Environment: real
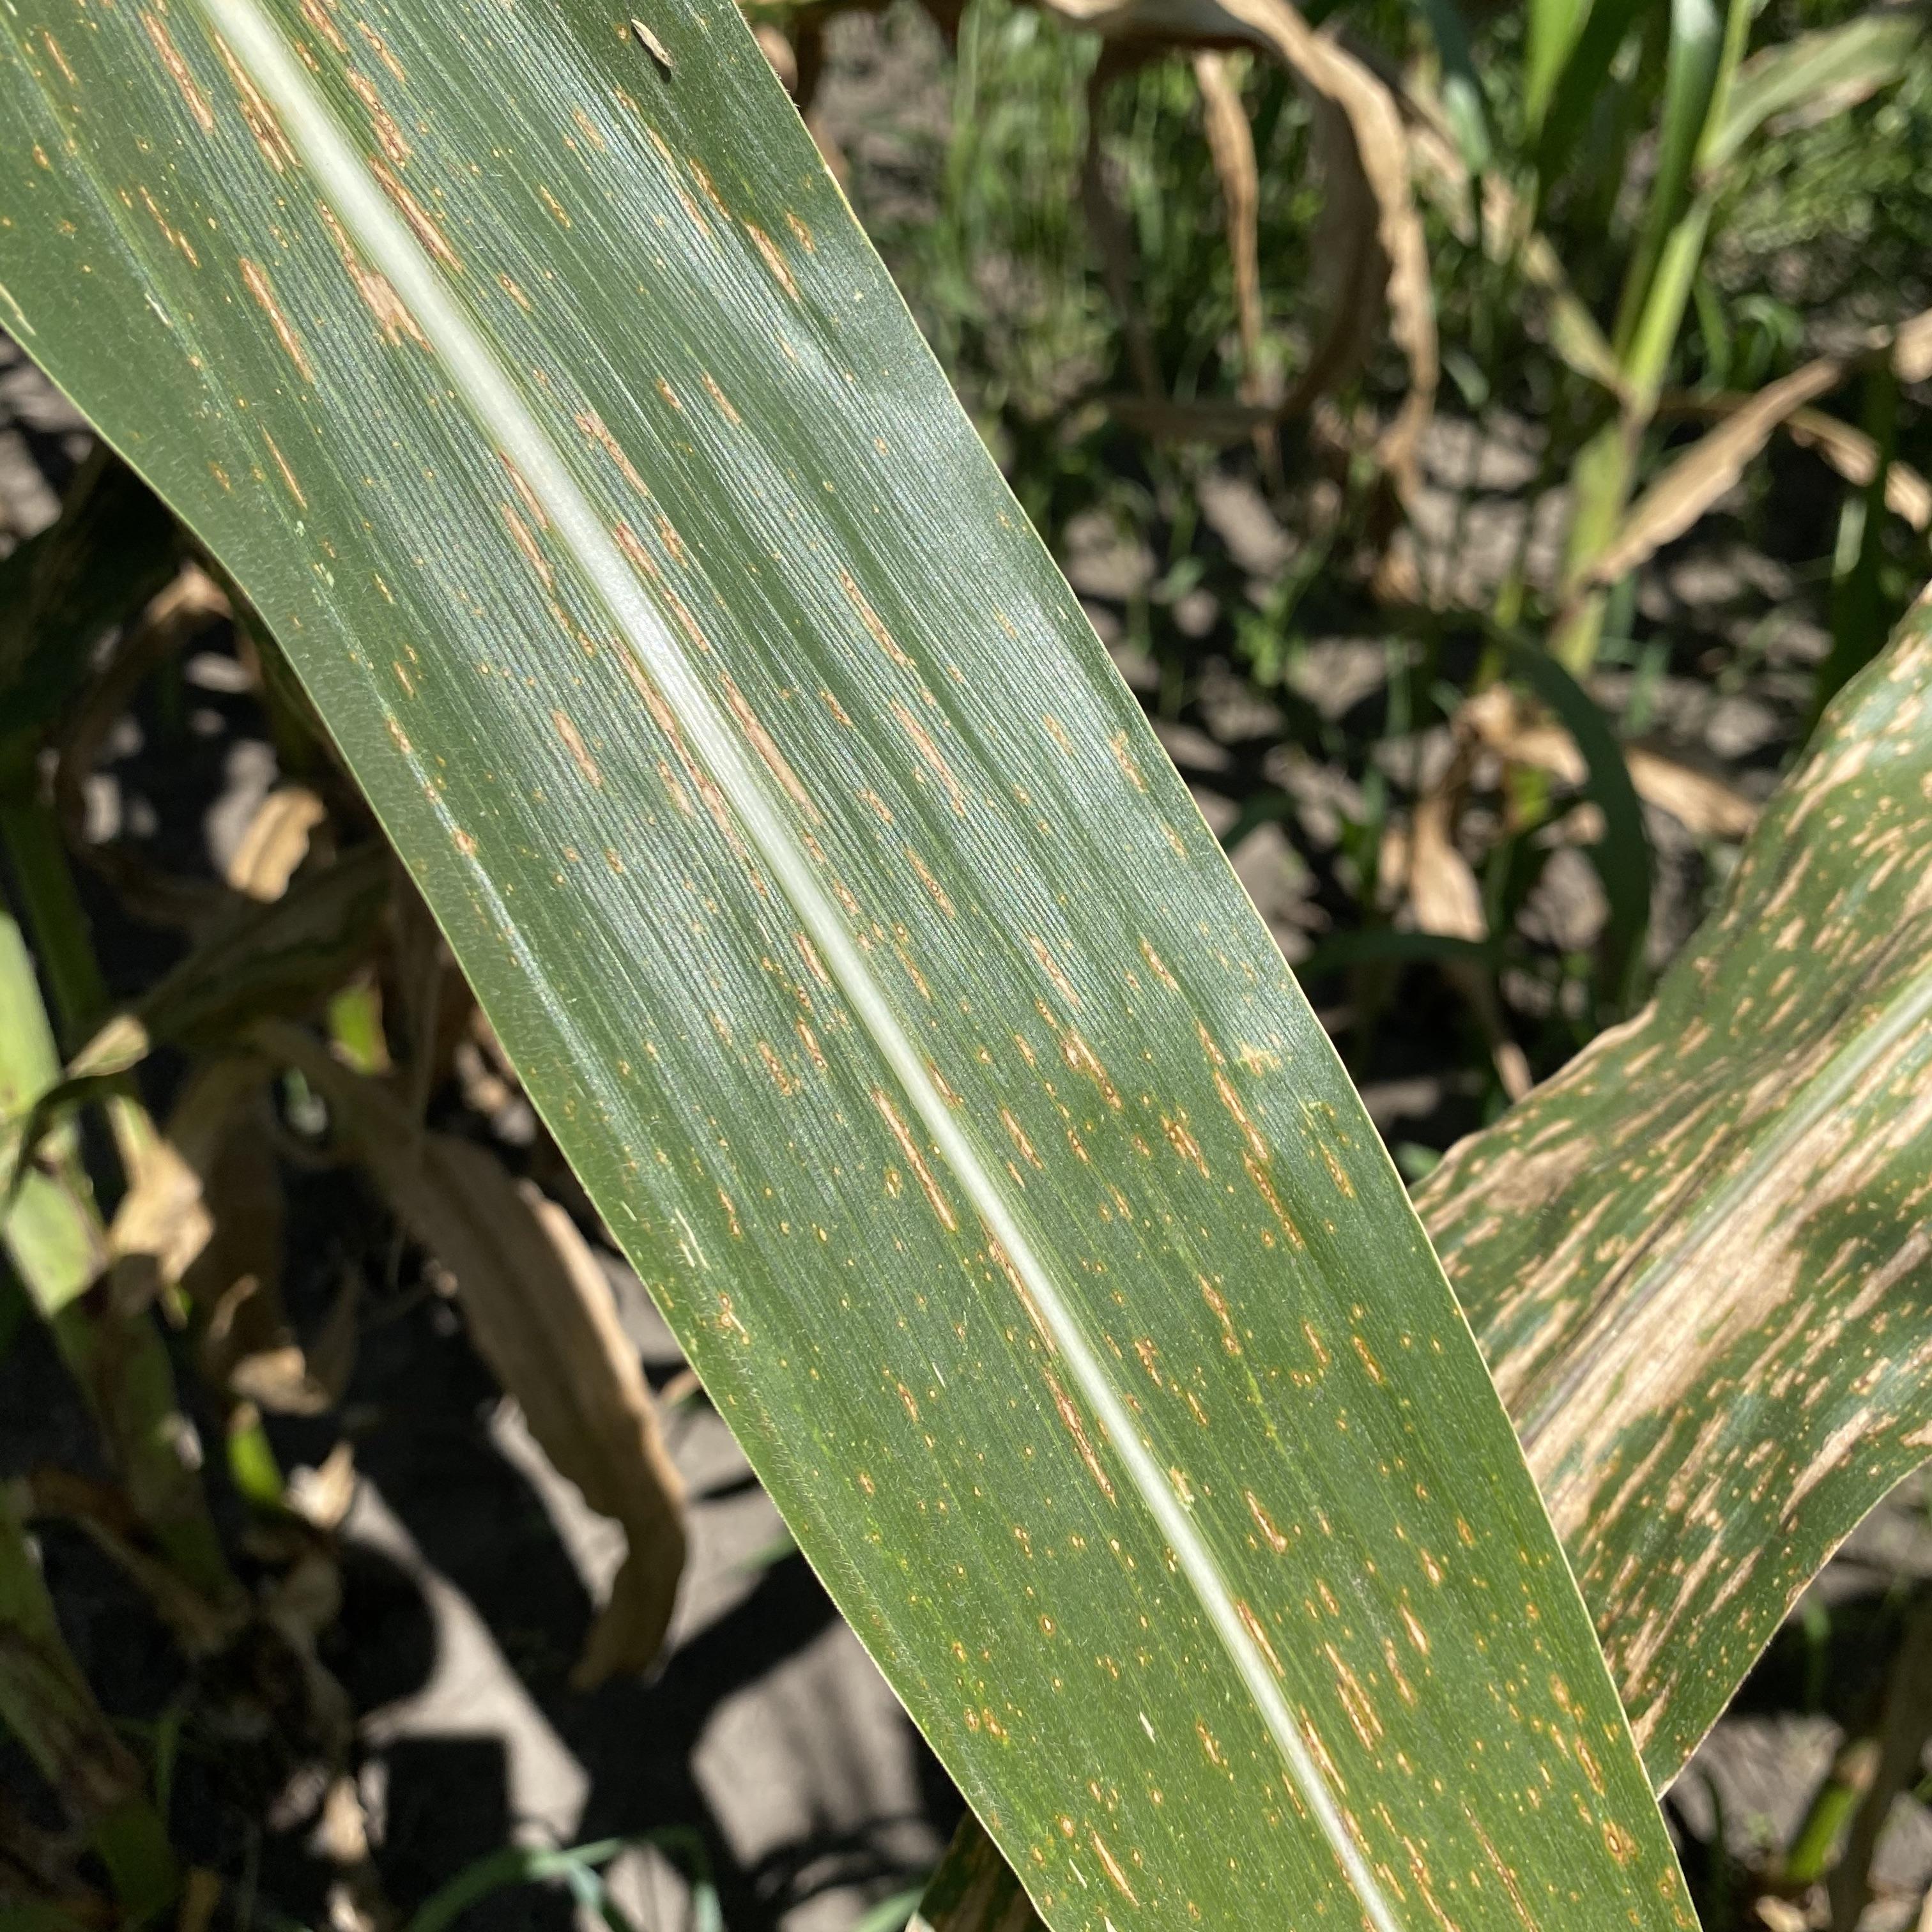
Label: gray_leaf_spot